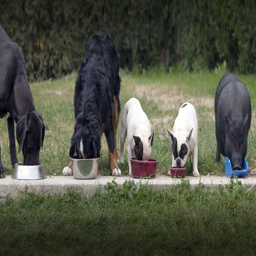
pets welcome - pet - friendly hotels